Pattern 1796 light cavalry sabre

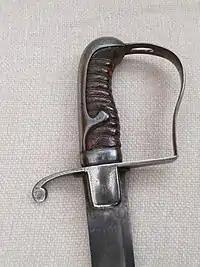
Hilt of an officer's fighting 1796 LC pattern sabre. The unusual square langets (most are rounded or shield-shaped) is a characteristic of the sabres made by the London sword cutler J. Johnston

Officers carried fighting swords very similar in form to those of the trooper version, though they tended to be lighter, at around 1 lb 13oz (0.83 kg), in weight and show evidence of higher levels of finish and workmanship. They were also distinguished in the hilt by the grips being wire-wound (silver or gilt copper/brass) and in the backpiece having reduced-size ears, often comma-shaped, or no ears at all. Officers stationed in India sometimes had the hilts and scabbards of their swords silvered as a protection against the high humidity of the monsoon season. Unlike the officers of the heavy cavalry, light cavalry officers did not have a pattern dress sword. As a result of this there were many swords made which copied elements of the 1796 pattern design but incorporated a high degree of decoration, such as blue and gilt or frost-etched blades, and gilt-bronze hilts. At their most showy, sabres with ivory grips and lion's-head pommels are not unknown. Such swords were primarily intended for dress wear. Soon after 1800 'Mameluke-hilted' sabres, either original Turkish kilij swords or copies derived from them, became popular for officers to wear when on foot in full dress. This was because they were fashionable, plus they were shorter and lighter than the pattern sabre.